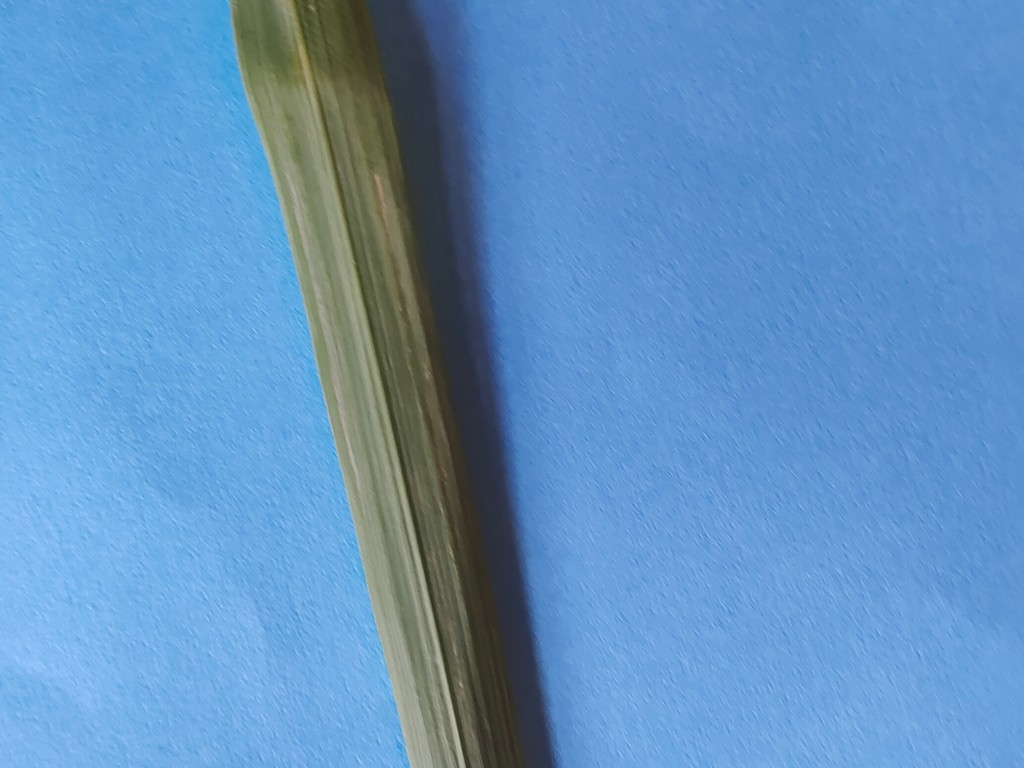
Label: Healthy